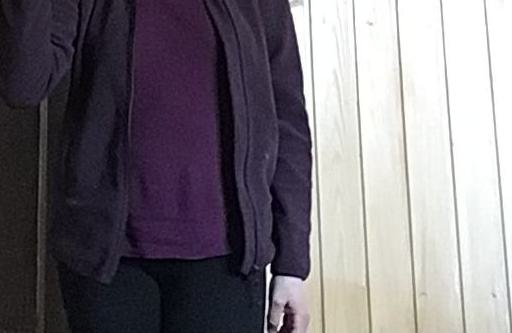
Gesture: no_gesture